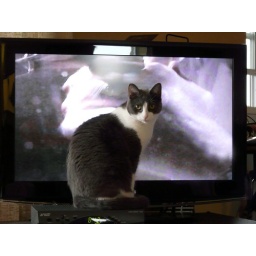
It's so much nicer watching tv with a cat sitting in front of it!